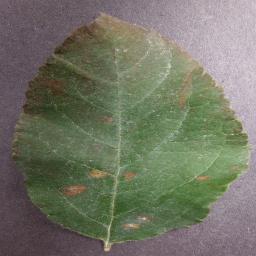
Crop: apple
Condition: cedar_rust